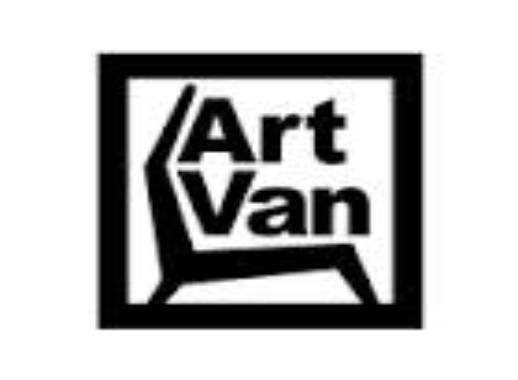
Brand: ART Furniture
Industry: Necessities